Blackwing 602

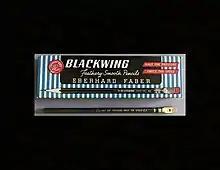

The Blackwing 602 is a pencil that is noted for its soft, dark graphite, unique flat square ferrule and replaceable eraser. It was manufactured by the Eberhard Faber Pencil Company from 1934 to 1988, then by the Faber-Castell pencil company from 1988 to 1994 and by Sanford from 1994 to 1998.